Rimava (grape)

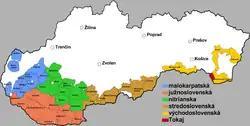
Rimava is currently found in the Malokarpatská "(blue)" and Južnoslovenská "(salmon pink)" wine regions of southwest Slovakia.

Being only officially authorized for wine production since 2011, Rimava is not yet widely planted in Slovakia with 3 hectares (7 acres) of the grape planted in 2011. It is currently found in the Južnoslovenská and Malokarpatská wine regions of southwest Slovakia.